John B. Foster (baseball)

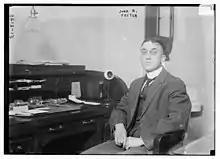

Born in New York City, New York, Foster started his career as sportswriter for the "New York World-Telegram". He then joined the New York Giants in 1913, where he worked as secretary of the National League club for the next seven years.